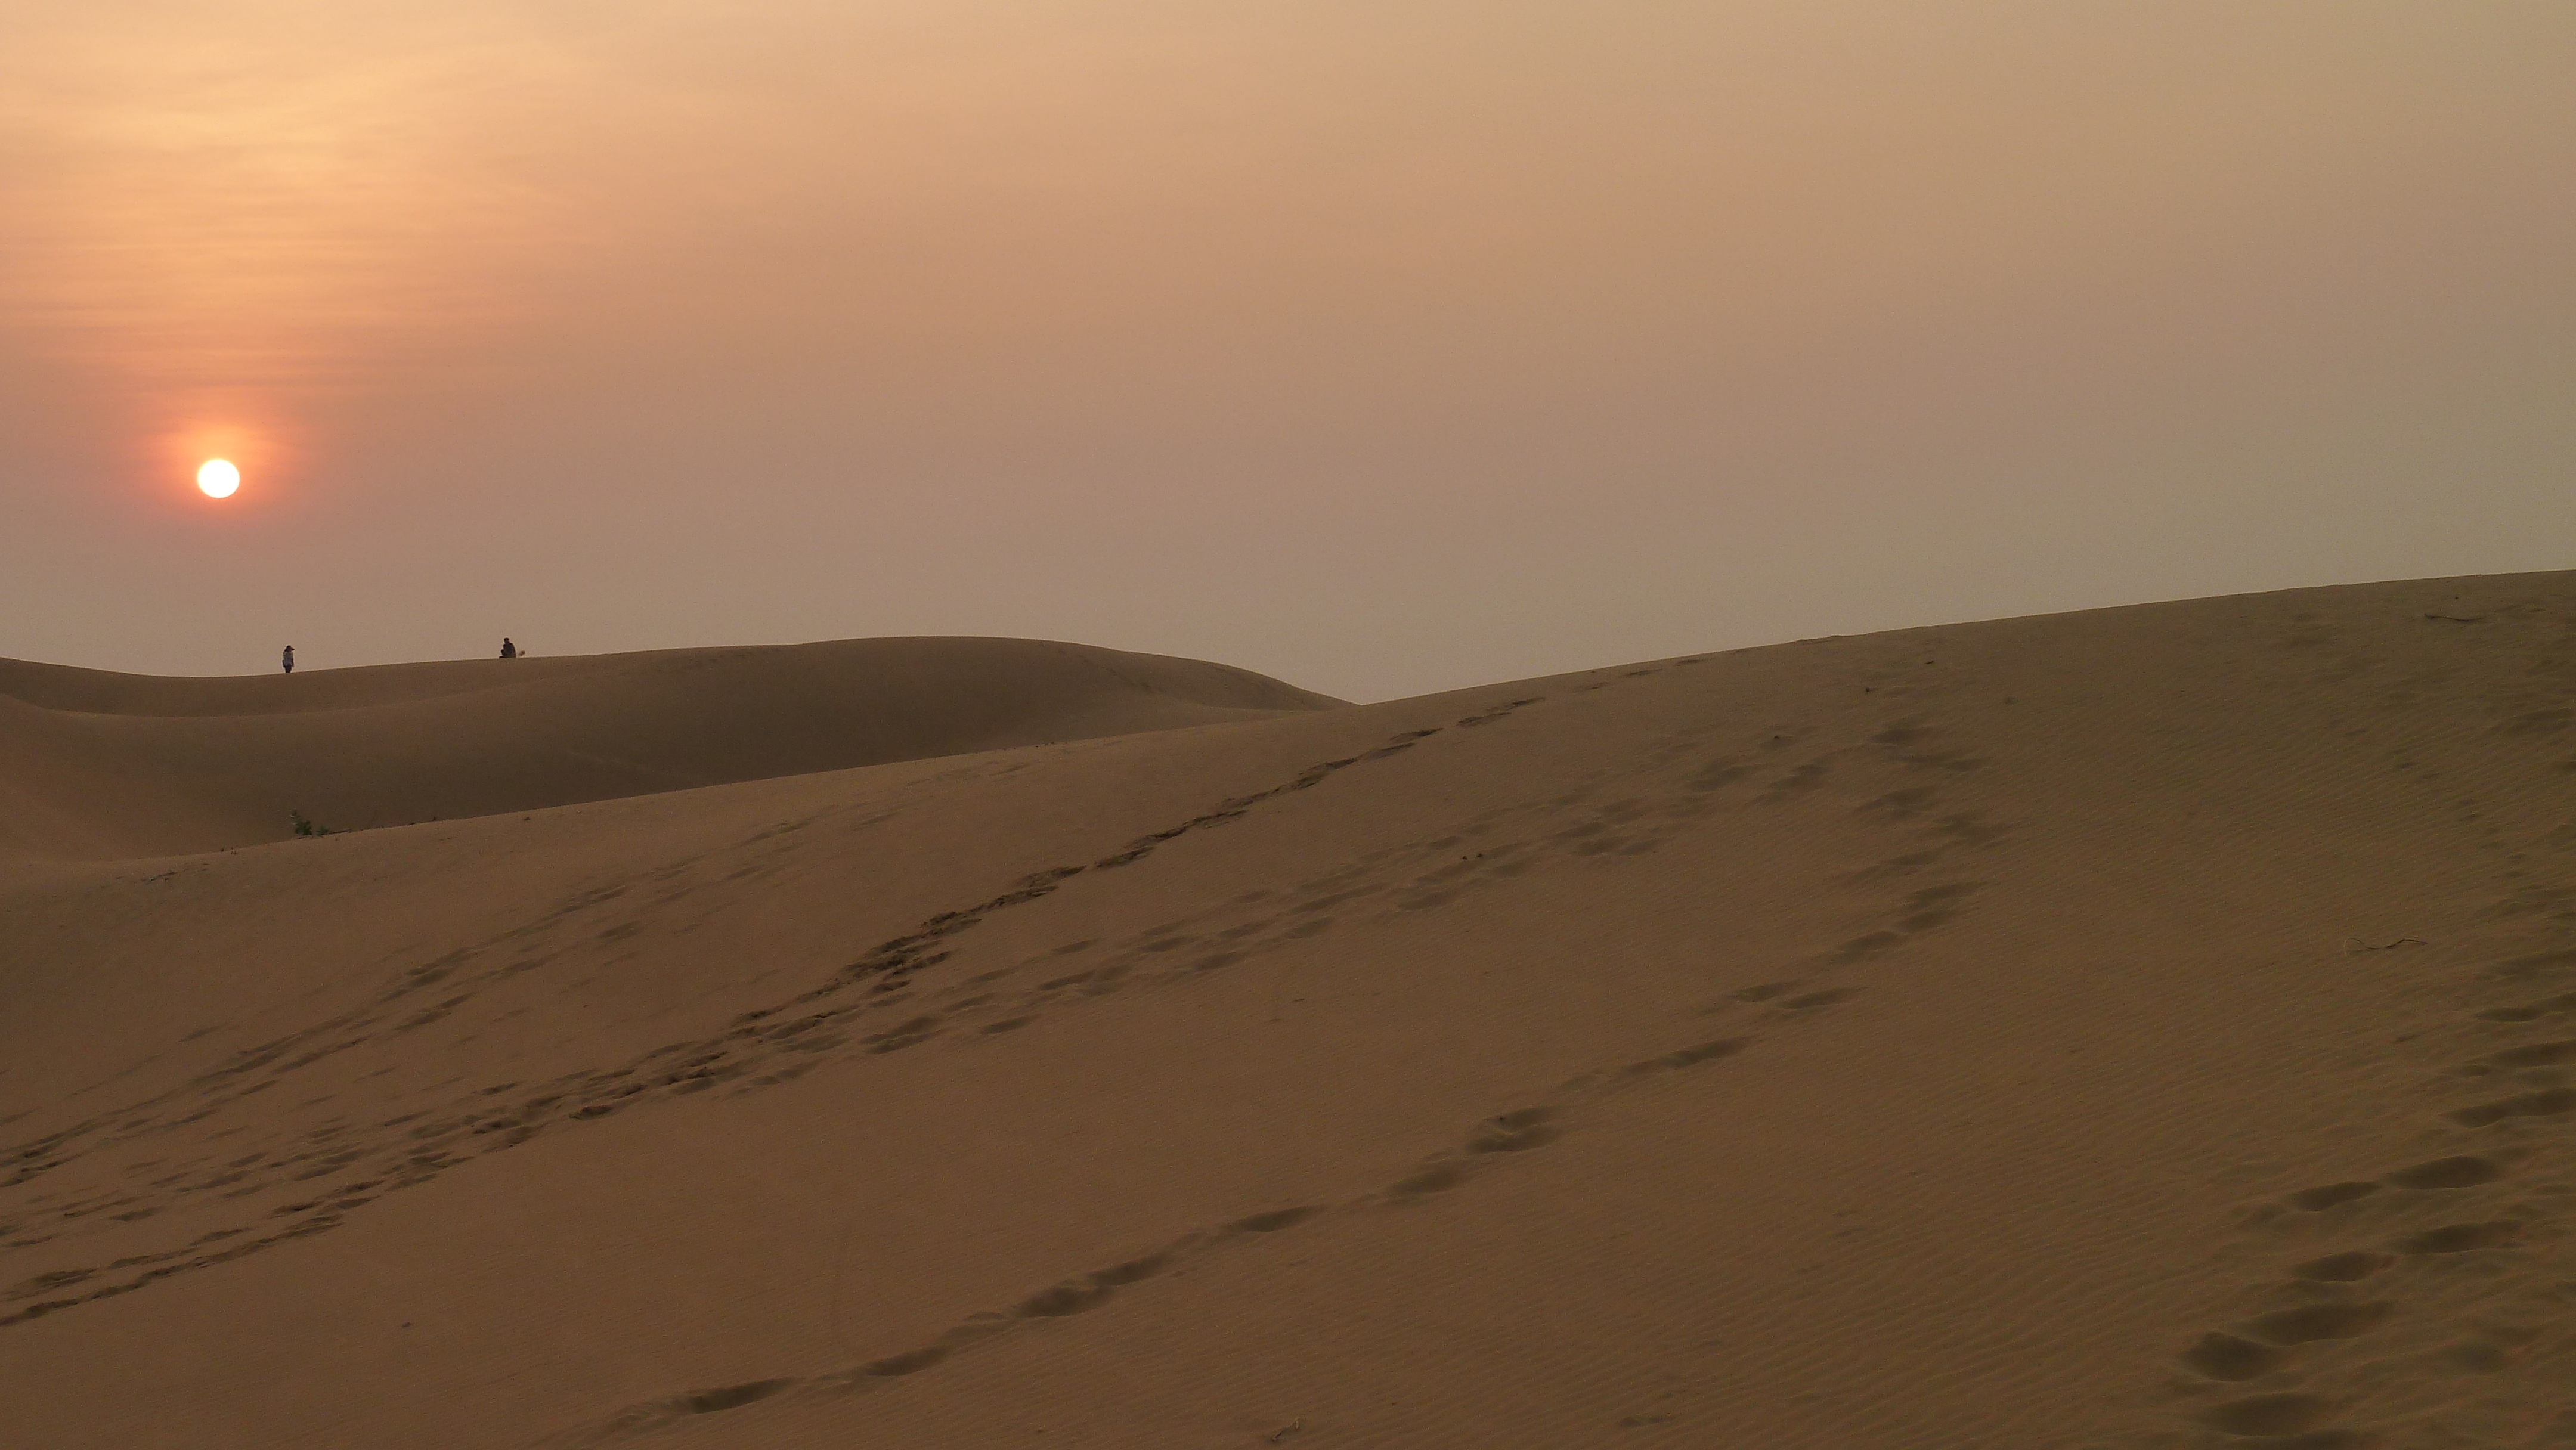
landscape, nature, sand, sun, sunset, desert, dune, travel, habitat, ecosystem, sahara, wadi, rajasthan, landform, erg, sand dunes, natural environment, geographical feature, aeolian landform